Sigismund Danielewicz

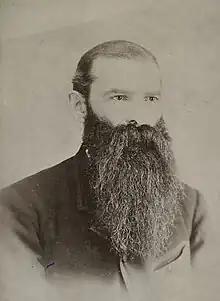
Cabinet card portrait of Danielewicz, dated December 15, 1884

Sigismund Danielewicz (1847–1927) was a Polish-born labor organizer in the United States and Hawaii, known for his advocacy against anti-Chinese sentiment in the American labor movement. He also worked as an anarchist writer and publisher.